Achille Murat

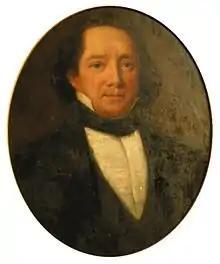
Murat, 1835

Charles Louis Napoleon Achille Murat (known as Achille, 21 January 1801 – 15 April 1847) was the eldest son of Joachim Murat, the brother-in-law of Napoleon who was appointed King of Naples during the First French Empire. After his father was deposed and executed by his own subjects, Achille Murat went into exile in the Austrian Empire with his siblings and mother.